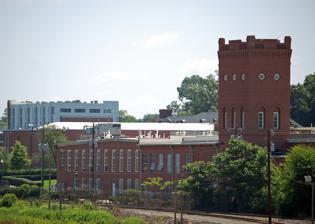
Building: Highland Park Manufacturing Company Mill No. 3
Country: United States of America
Year built: 1903
Historic district in North Carolina, United States United States historic place Highland Park Manufacturing Company Mill No. 3 U.S. National Register of Historic Places U.S. Historic district U.S. Historic district Contributing property Highland Park Manufacturing Company Mill No. 3, June 2007 Show map of North Carolina Show map of the United States Location 2901 N. Davidson St., Charlotte, North Carolina Coordinates 35°14′44″N 80°48′35″W / 35.2455°N 80.8097°W / 35.2455; -80.8097 Area 9.3 acres (3.8 ha) Built 1903 Built by Cramer, Stuart Warren Architectural style Textile mill vernacular NRHP reference No. 88001855 Added to NRHP October 20, 1988 The Highland Park Manufacturing Company Mill No. 3 is a historic textile mill complex and national historic district located at 2901 N. Davidson St. in Charlotte , Mecklenburg County, North Carolina .  The district encompasses included five contributing buildings and are the original mill building (1903-1904) and major weaving room addition (c. 1946), Gate House (c. 1904, 1920), Dye House (c. 1925), Boiler House (c. 1903-1904), and Waste House (1903-1904). The original mill was designed by Stuart W. Cramer and features a four-story tower capped by fancy corbelling and crenelated parapets. The building is located in the North Charlotte Historic District . It was listed on the National Register of Historic Places in 1988. Currently, the building had been converted into an apartment complex named Highland Mill Lofts. References